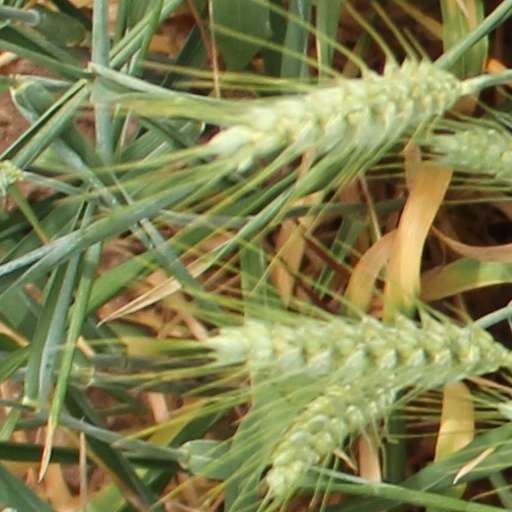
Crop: wheat